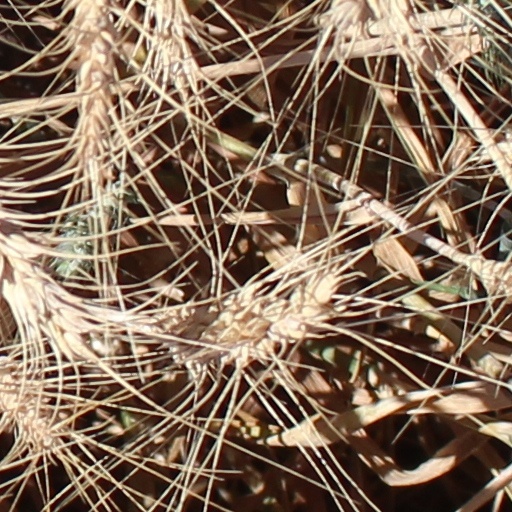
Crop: wheat